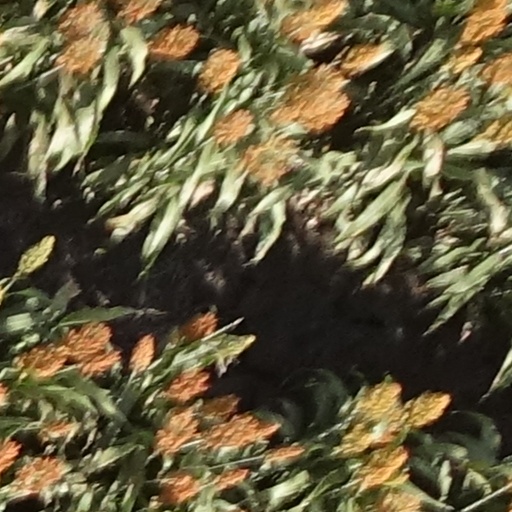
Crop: sorghum